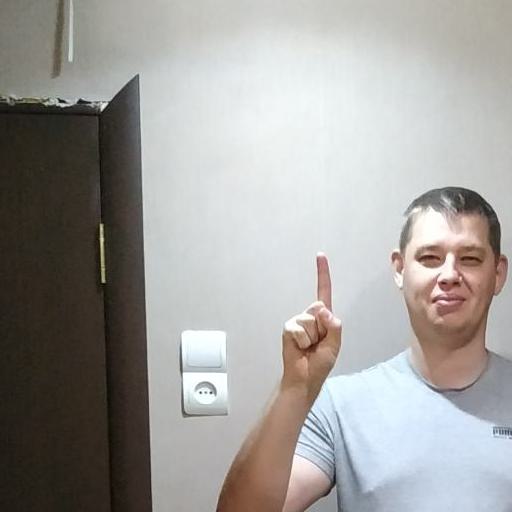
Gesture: one